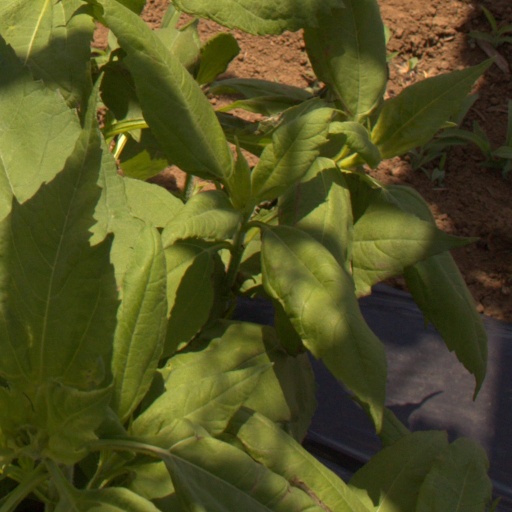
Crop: Jerusalem artichoke